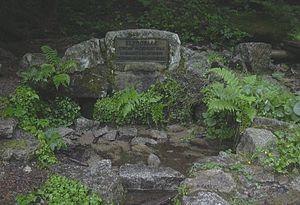
L’Elz est une rivière d’Allemagne, affluent du Rhin et née en Forêt-Noire.